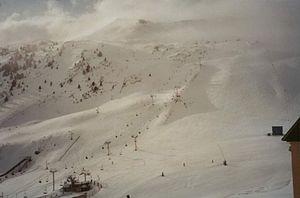
Candanchú est une station de sports d'hiver située dans les Pyrénées aragonaises, sur la commune d'Aísa, dans la comarque de Jacetania. En 2005 elle comptait 110 habitants. L'origine du nom « Candanchú » serait une déformation de "Camp d'Anjou", l'endroit ayant naguère servi de site militaire aux Ducs d'Anjou. Candanchú forme avec sa voisine Astún le domaine skiable Astún-Candanchú, l'un des plus importants des Pyrénées.